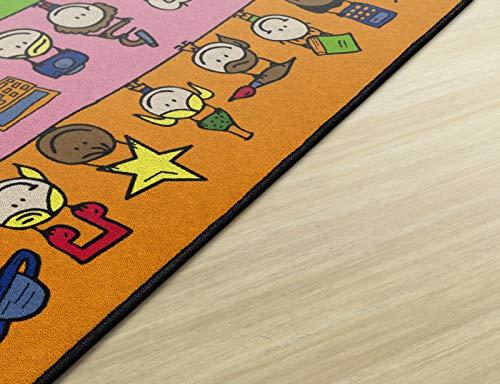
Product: Flagship Carpets Fun at School Rug, Children's Classroom Educational Carpet, 4'x6', Rectangle
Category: Home & Kitchen | Home Décor | Kids' Room Décor | Rugs
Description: Carpet size 4'x6'.
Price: $73.00
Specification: Product Dimensions:         48 x 72 x 0.5 inches ; 11 pounds    |Shipping Weight: 11.2 pounds (View shipping rates and policies)|ASIN: B00KWGJKSA|Item model number: CE190-22W|    #417    in Kids' Rugs